Frank L. Houx

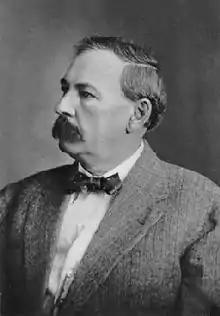

Frank Lee Houx (December 12, 1854 – April 3, 1941) was an American politician from the Democratic Party who served as the tenth governor of Wyoming from 1917 to 1919 and as the fifth secretary of state of Wyoming from 1911 to 1919.